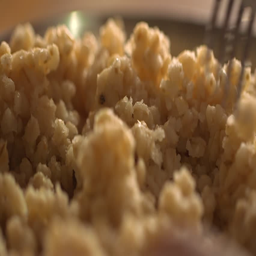
stirring rice in a pot while preparing food